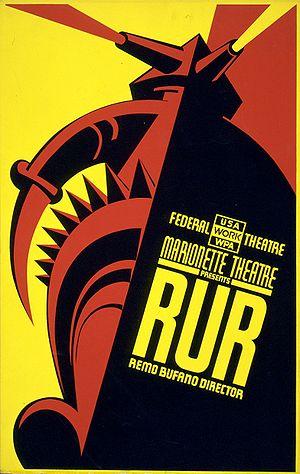
R. U. R. est une pièce de théâtre de science-fiction, écrite en 1920 par l'auteur tchécoslovaque Karel Čapek.
Un robot est un dispositif mécatronique conçu pour accomplir automatiquement des tâches imitant ou reproduisant, dans un domaine précis, des actions humaines. La conception de ces systèmes est l'objet d'une discipline scientifique, branche de l'automatisme nommé robotique.